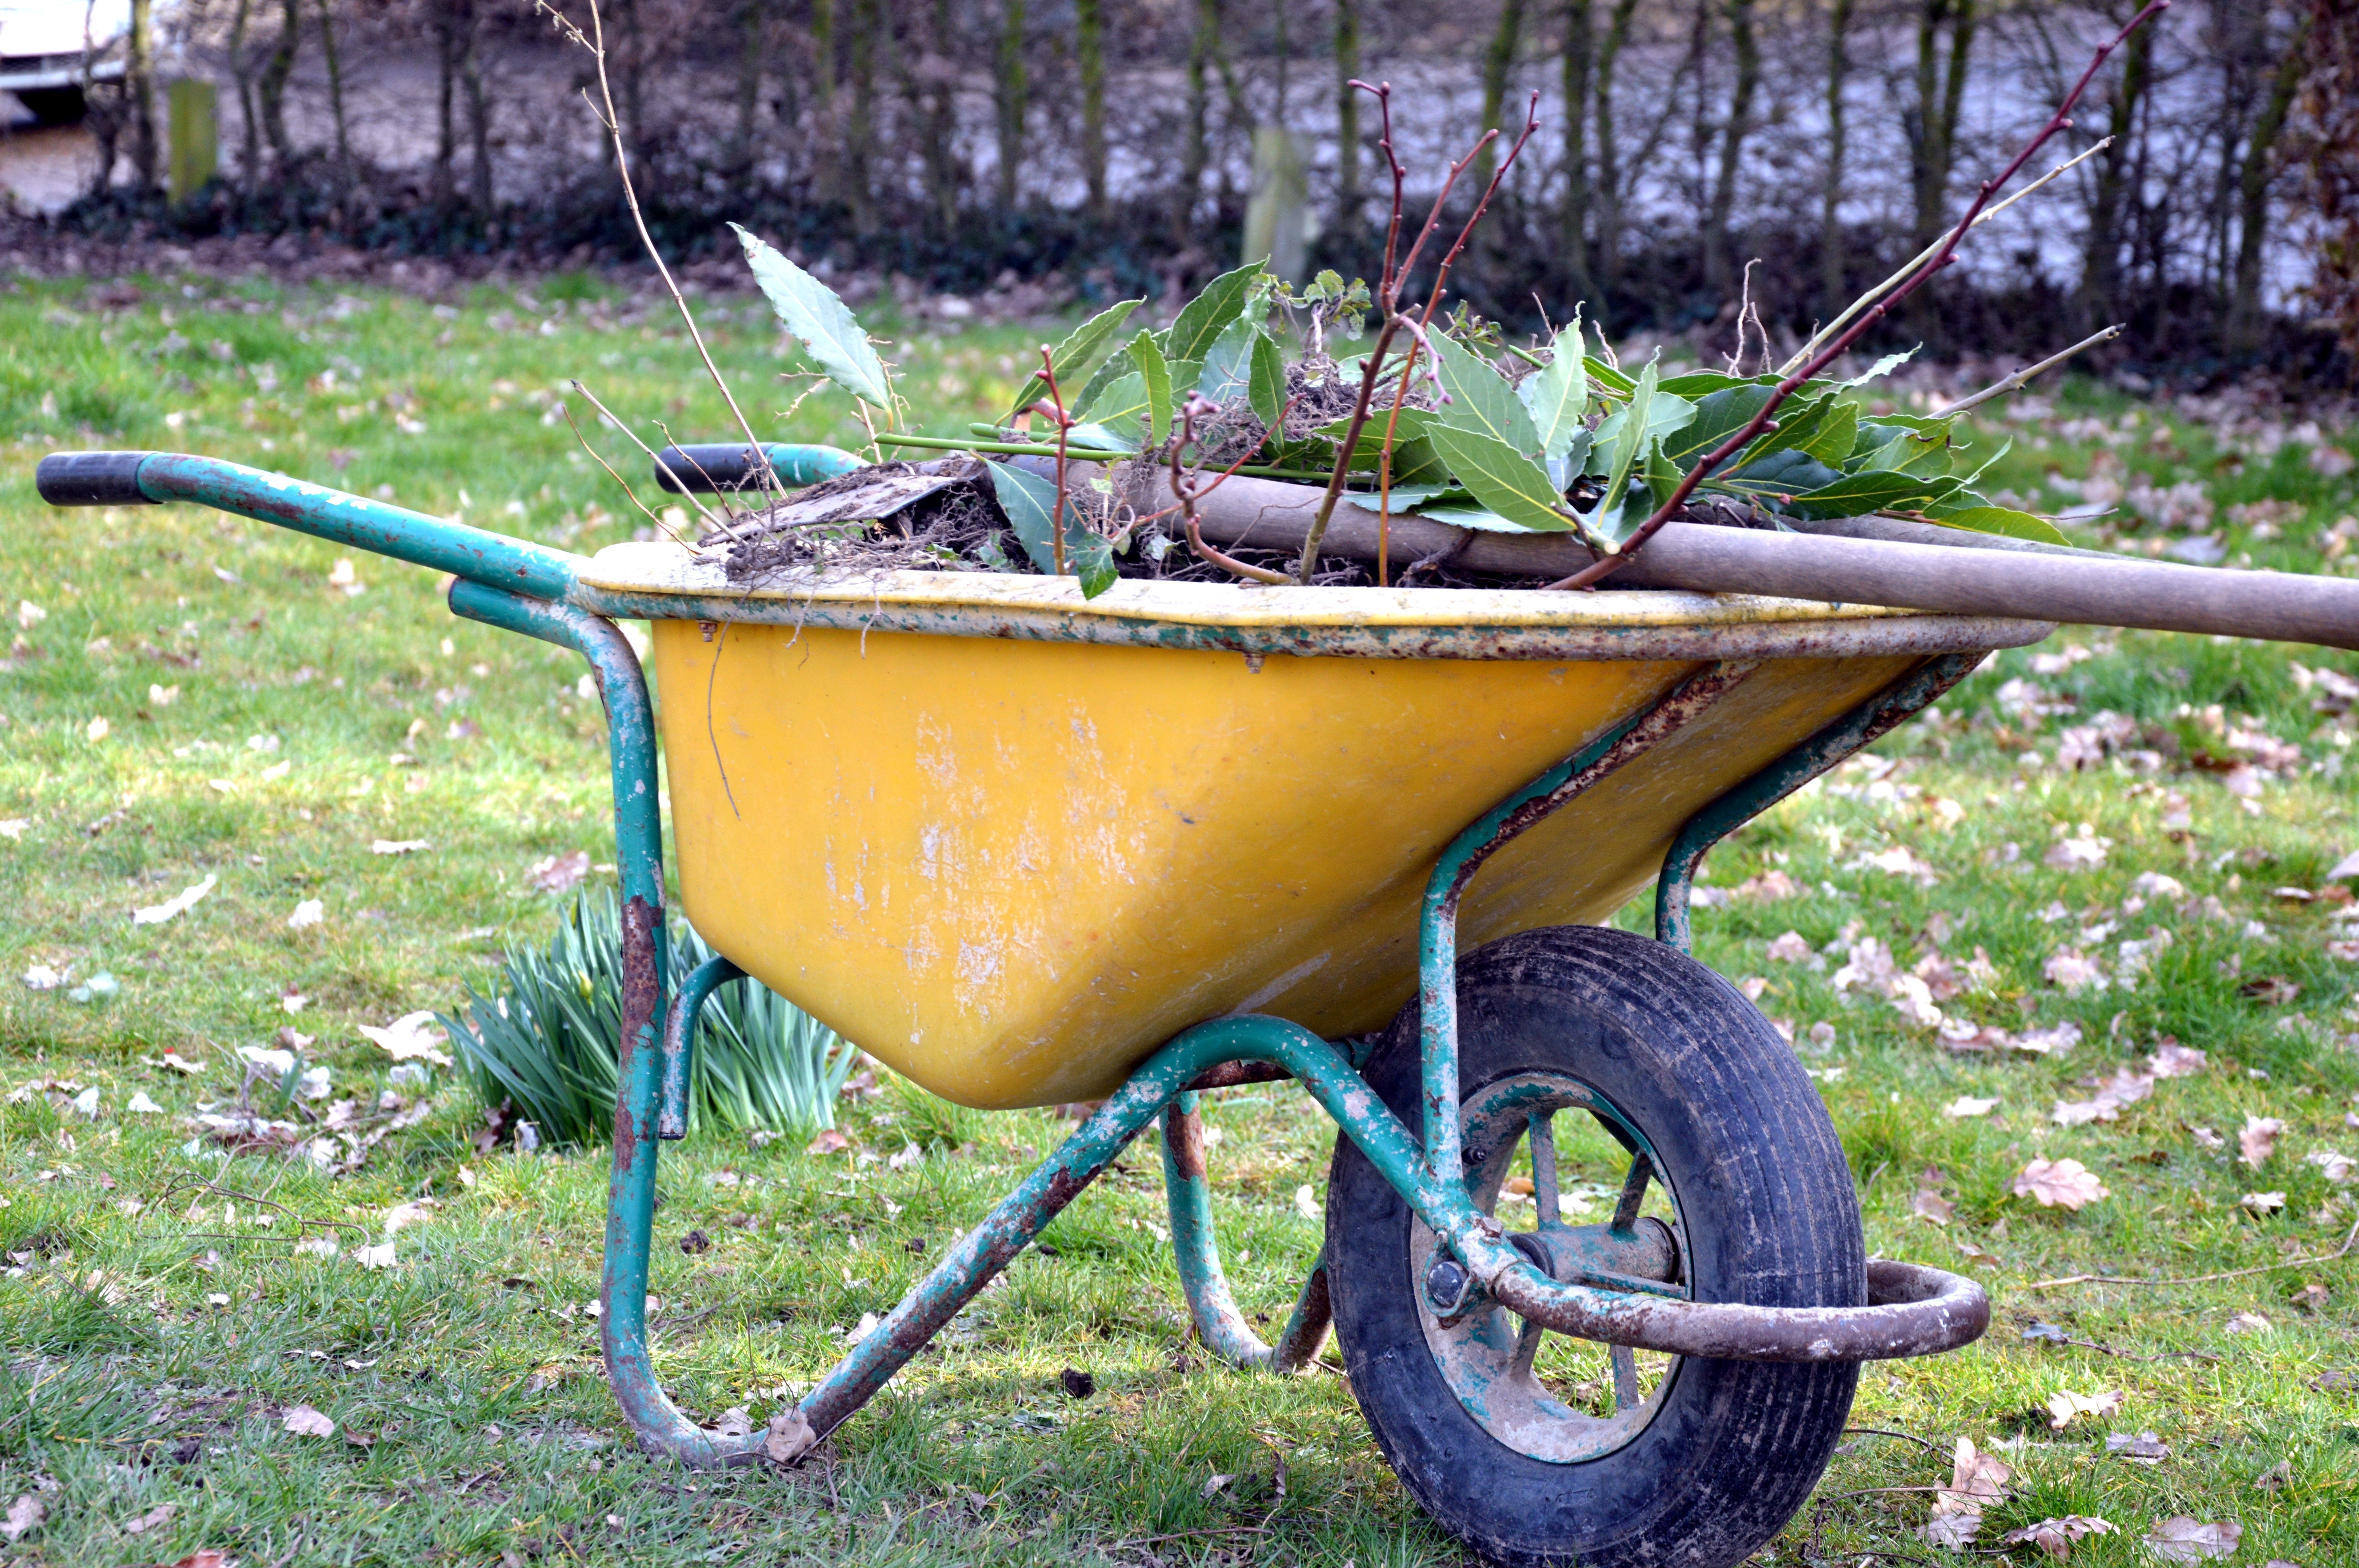
lawn, wheel, cart, tool, spring, vehicle, backyard, garden, yard, wheelbarrow, land vehicle